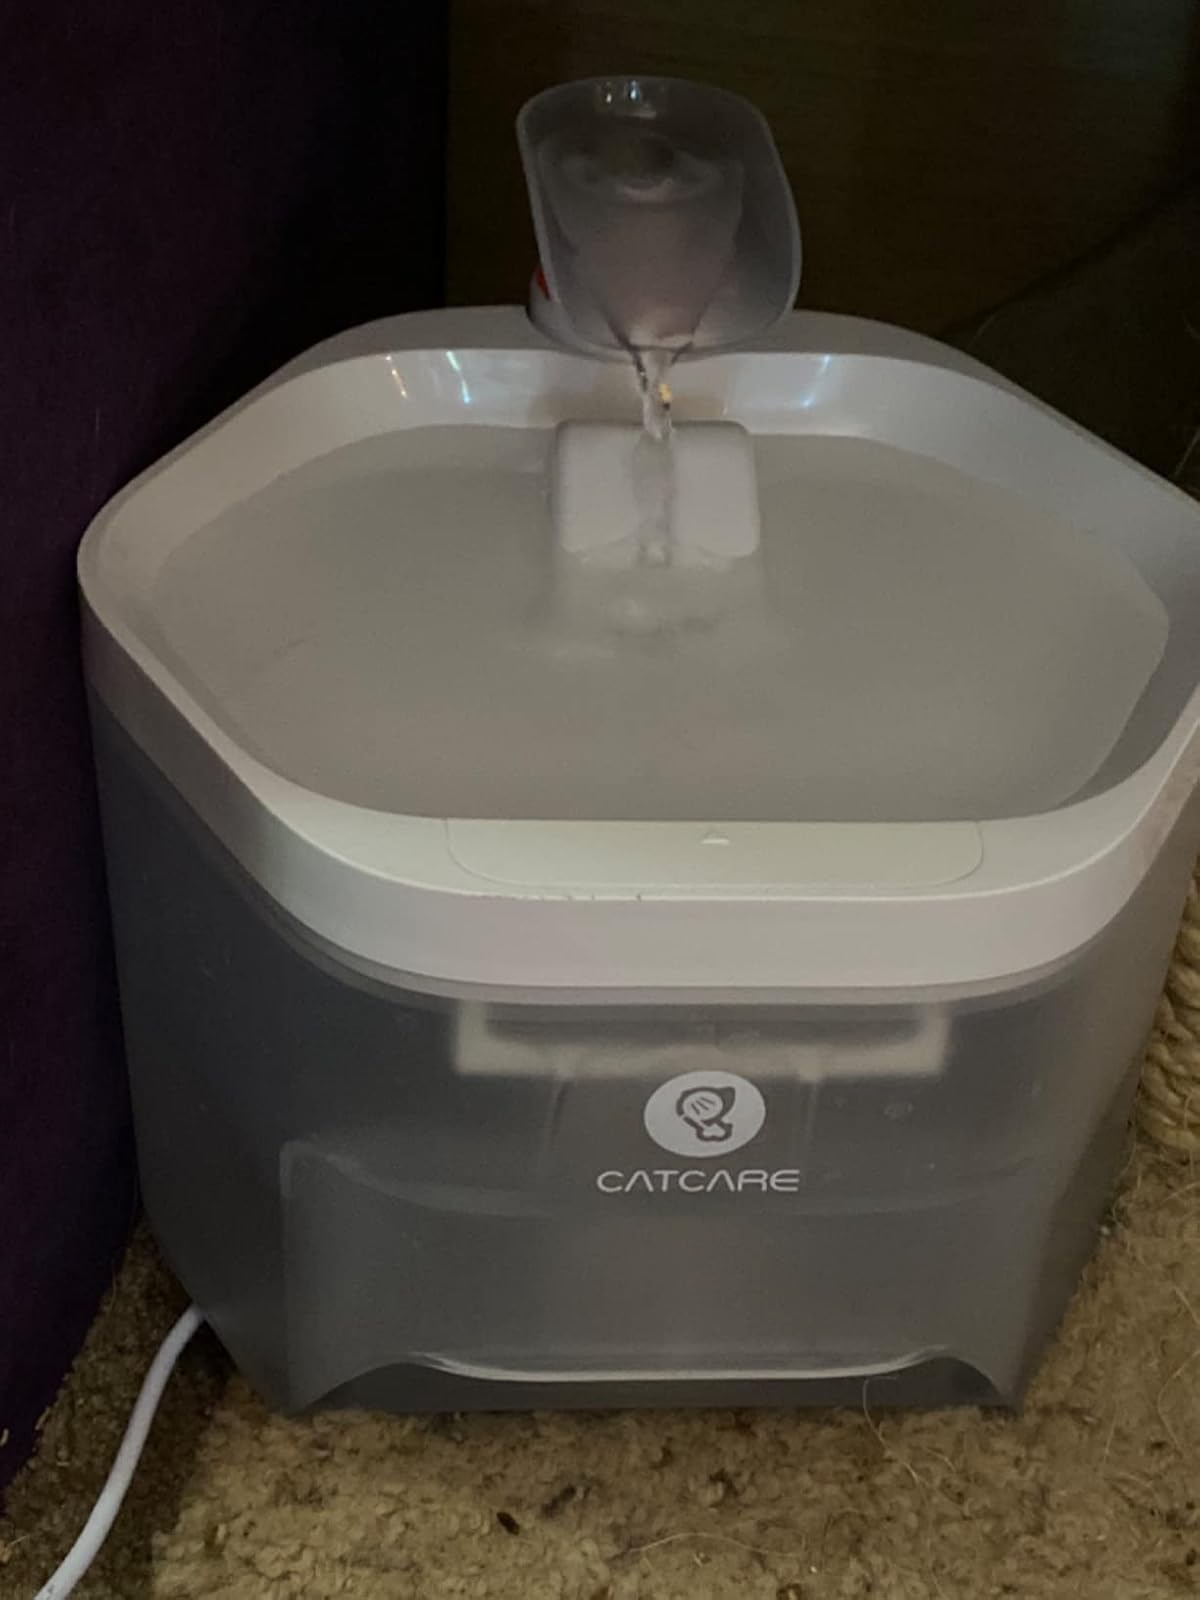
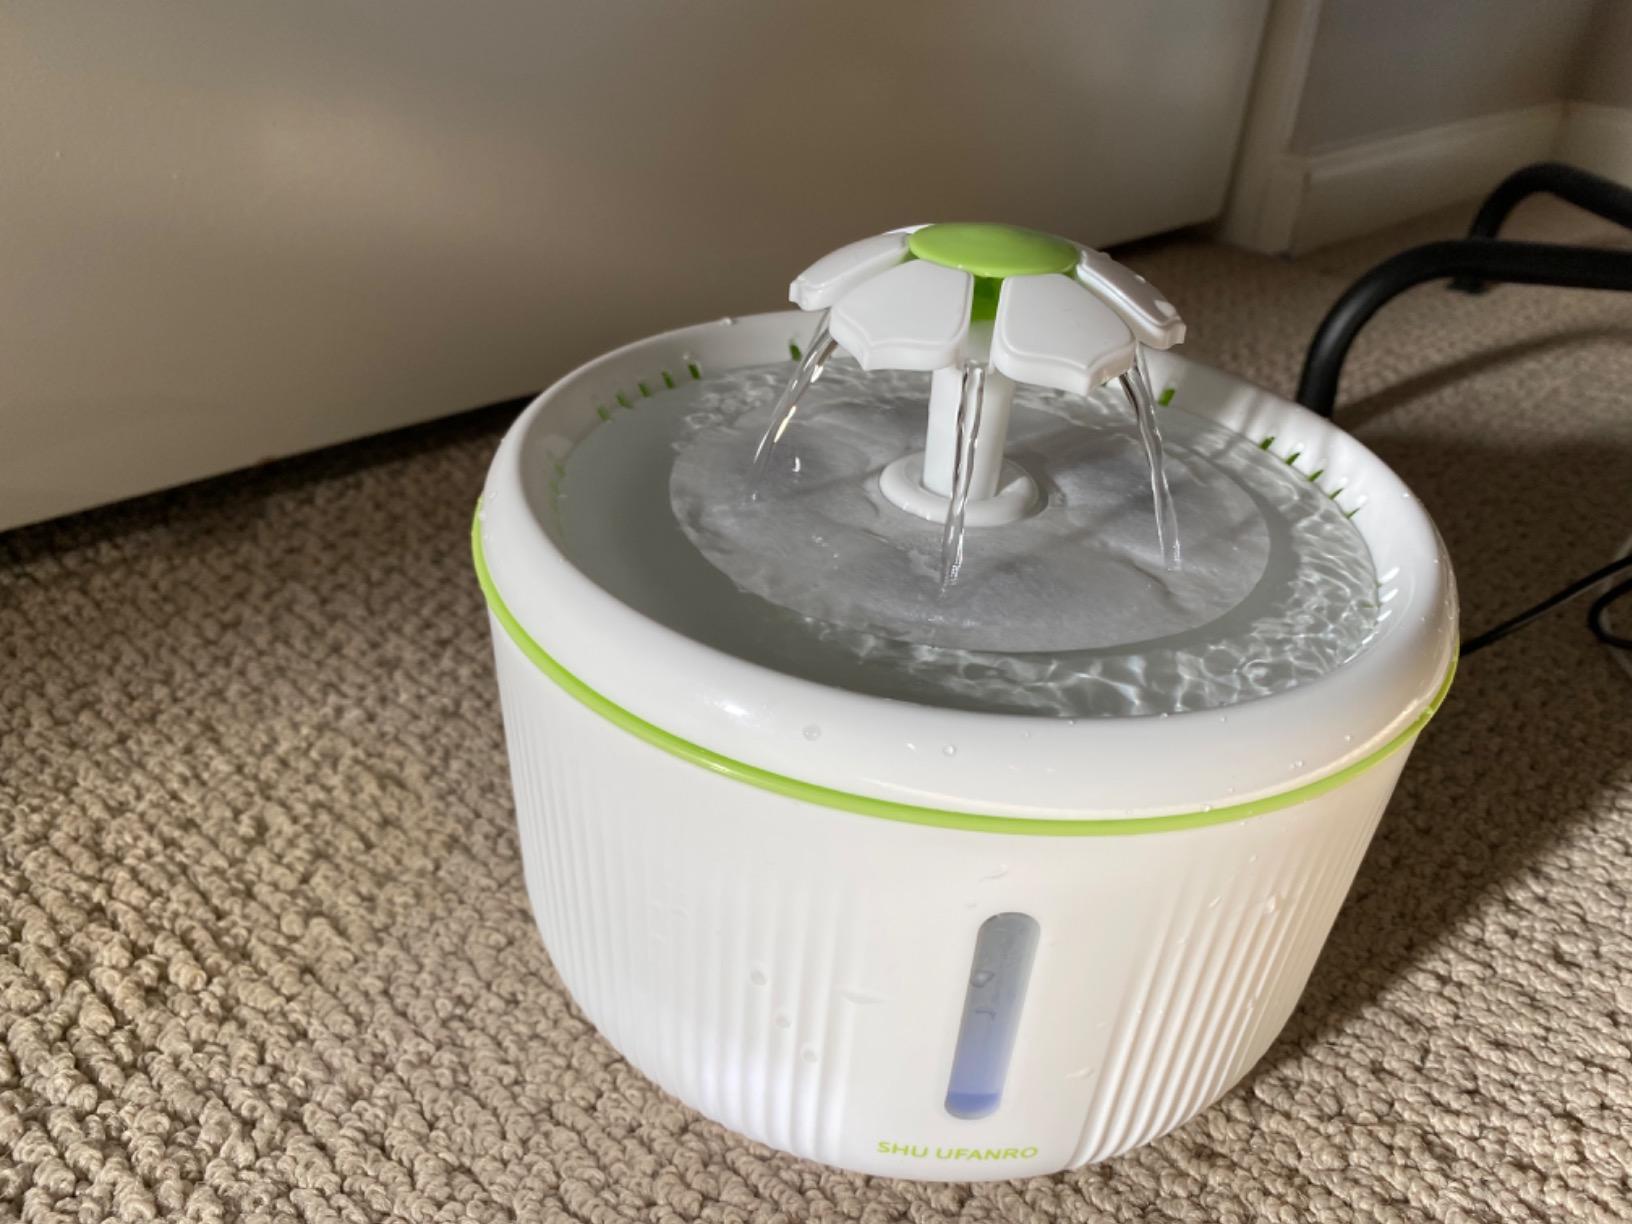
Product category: items_bowl
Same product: no